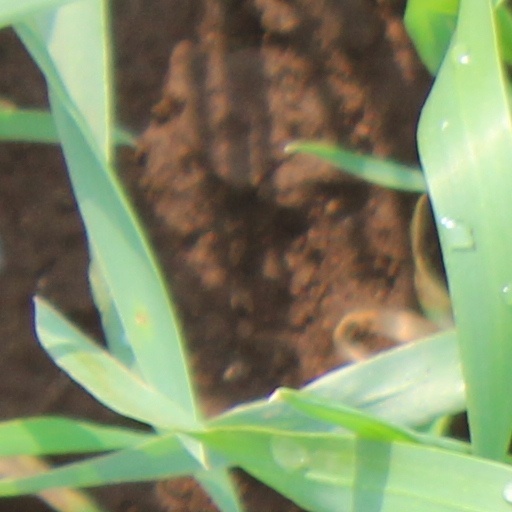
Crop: wheat